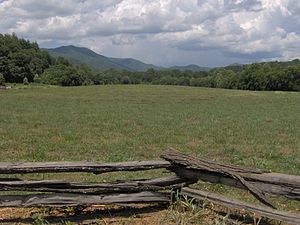
Cherokee (sprog) / Sprogets historie / Kontakt med de hvide
Forhøjningen i græsset i baggrunden er alt, hvad der er tilbage af stammens første by, Kituwa, der har givet navn til en af de tre dialekter.
"Cherokee eller Tsalagi Gawondishi er et sprog, som primært tales af Cherokee-stammen af oprindelige amerikanere i USA. Langt fra alle stammens medlemmer taler dog sproget, der tilhører den irokesiske sprogfamilie. Det er det eneste såkaldt ""sydlige irokesiske sprog"" og adskiller sig markant fra de øvrige irokesiske sprog.